The Central Park Five (film)

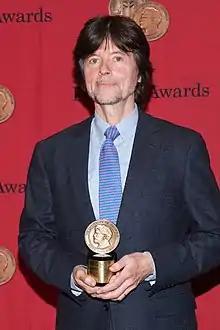
Ken Burns at the 73rd Annual Peabody Awards

Critic A. O. Scott of "The New York Times" said of the film, which he ranked as the fifth-best documentary of 2012: "A notorious crime—the rape of a jogger in Central Park in 1989—is revisited in this painful, angry, scrupulously reported story of race, injustice and media frenzy."